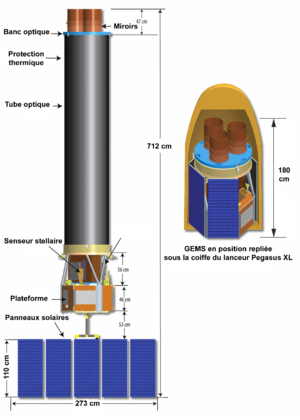
Gravity and Extreme Magnetism SMEX ou GEMS est un télescope spatial à rayons X de l'agence spatiale américaine de la NASA qui devait être lancé en 2014 mais qui dont le développement a été interrompu en 2012 à la suite d'un dépassement budgétaire. C'est une des 6 missions du programme Small Explorer pré sélectionnées en mai 2008. Son développement a été décidé en 2009. En mai 2012, à la suite d'une revue du projet, celui-ci est stoppé en raison des dépassements de coût importants liés au développement de l'instrument scientifique.